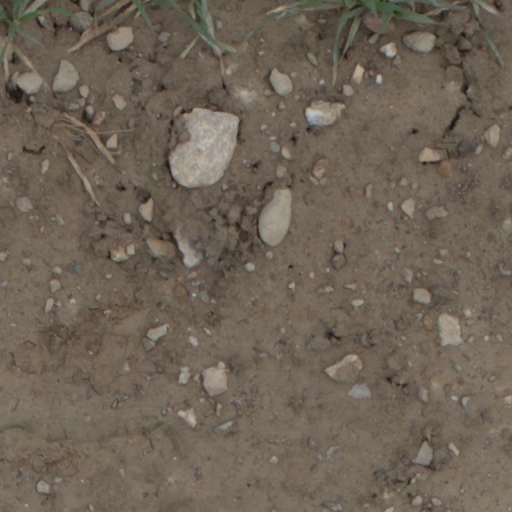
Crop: wheat